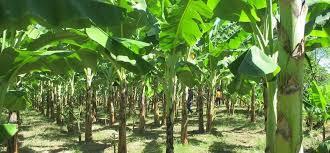
Mimea hii inapendeza sana. Iko na rangi ya kijani kibichi. Inastahili kupaliliwa na kuwekewa mbolea, ili itoe matunda watu wakale. Mmea hii ni aina ya ndizi.